Low-cycle fatigue

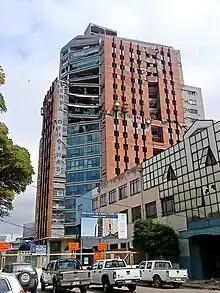
The 21-story O'Higgins Tower partially collapsed in Concepción. The 2010 earthquake in Chile caused fatigue failures in structural elements.

Another more recent event was the 2010 Chile earthquake, in which several researchers from the University of Chile made reports of multiple reinforced concrete structures damaged throughout the country by the seismic event. Many structural elements such as beams, walls and columns failed due to fatigue, exposing the steel reinforcements used in the design with clear signs of longitudinal buckling. This event caused Chilean seismic design standards to be updated based on observations on damaged structures caused by the earthquake.